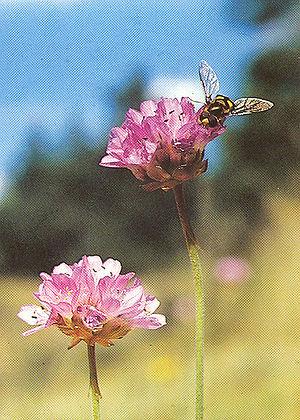
L'Arméria de Haller est une sous-espèce d’Armeria maritima, plante herbacée vivace de la famille des Plumbaginaceae.